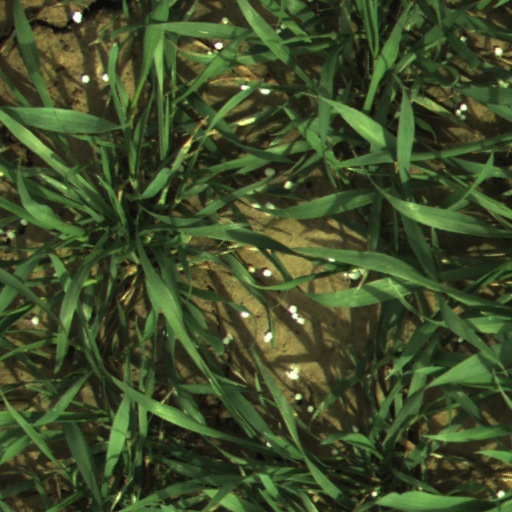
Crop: wheat